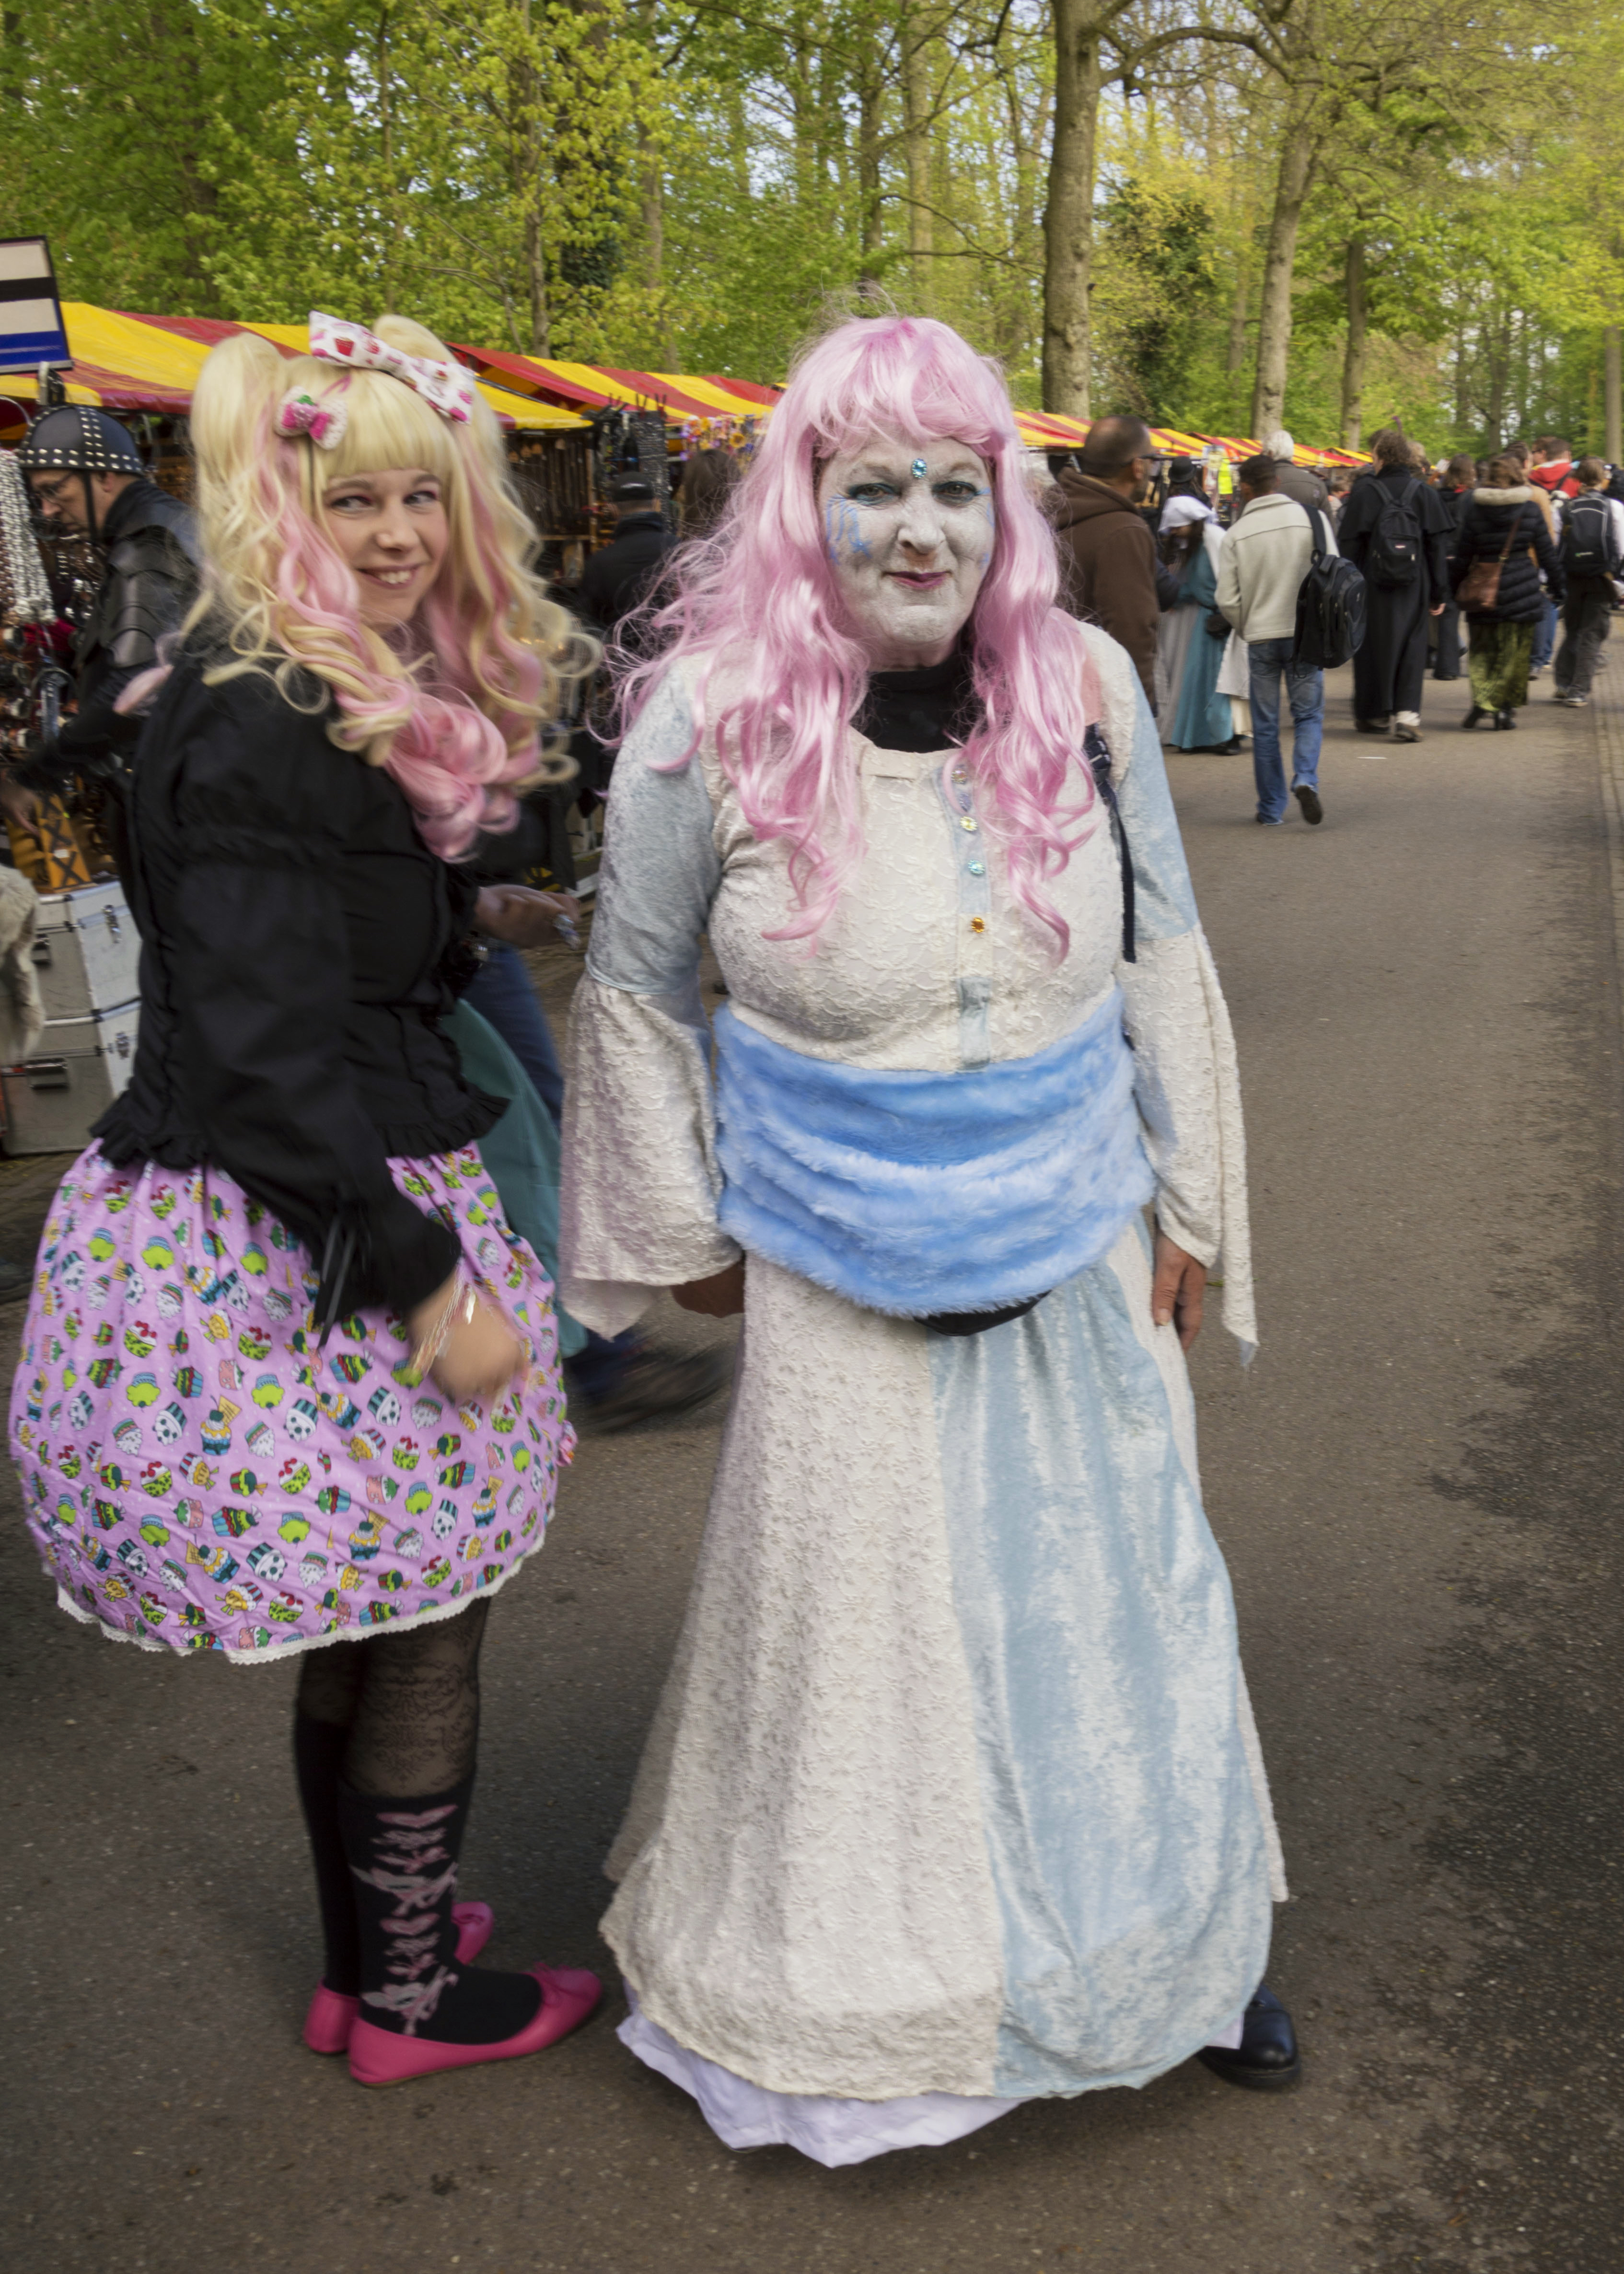
outdoor, people, photography, van, photo, spring, color, fashion, nikon, clothing, cosplay, holland, festival, nederland, netherlands, de, fun, dutch, outdoorphotography, picture, photograph, fotos, foto, fotografie, pd, event, costume, kasteel, paulvandevelde, pdvandevelde, padagudaloma, dordrecht, nederlandinfotos, eventphotography, evenementenfotografie, pvdvfotografie, pdvandeveldedordrecht, nederlandsefotografie, dutchphotogaraphy, totallydutch, fotografienederland, hollandsefotografie, fotografieholland, velde, haarzuilens, dehaar, elfia, eff, elffantasyfair, elfiahaarzuilens, elfia2014, eff2014